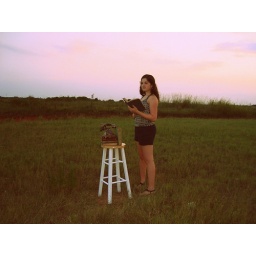
let's read a book in a field and look into the distance